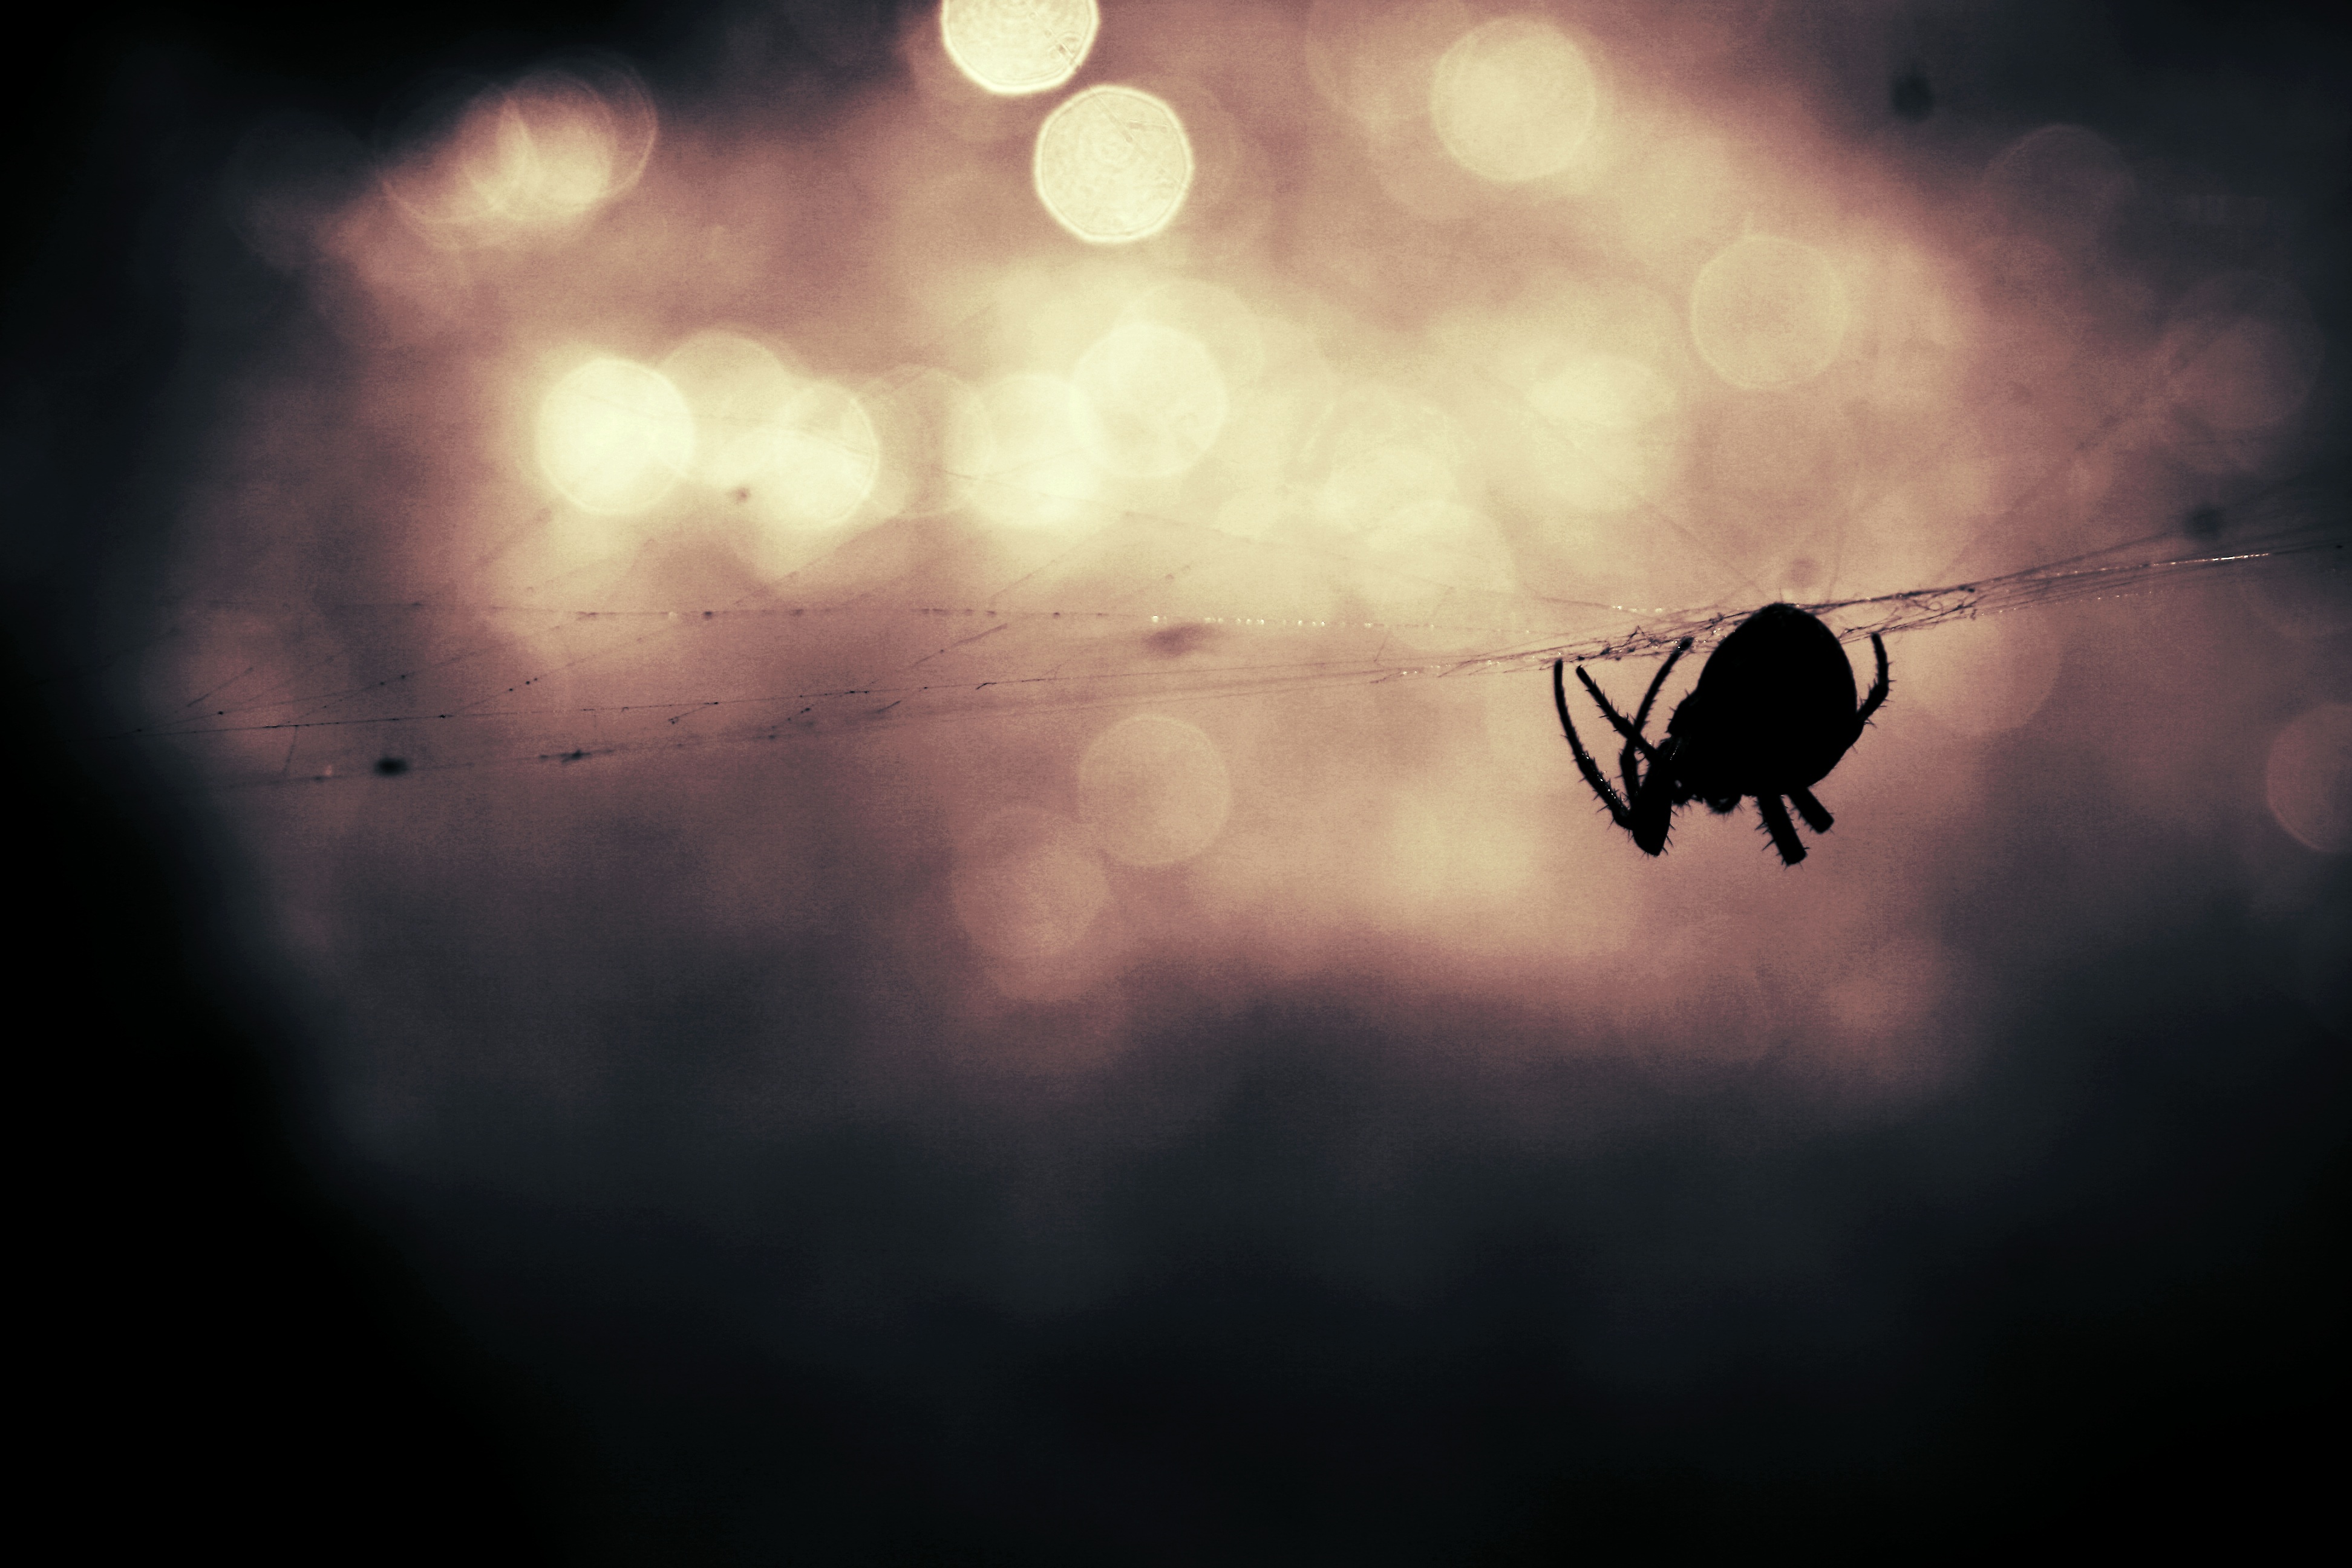
wing, light, bokeh, cloud, sunlight, animal, spiderweb, insect, darkness, spider, scary, danger, creepy, screenshot, macro photography, atmosphere of earth, computer wallpaper